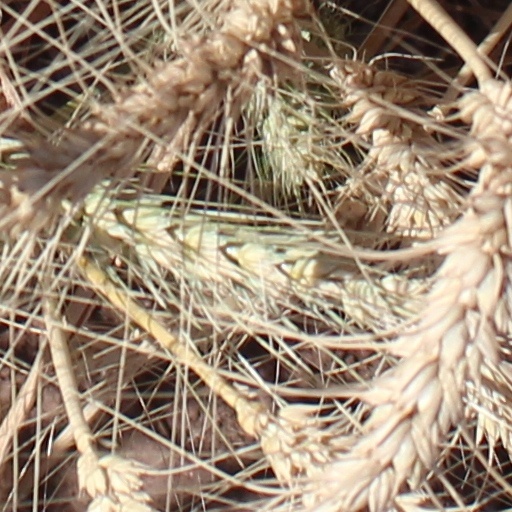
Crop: wheat